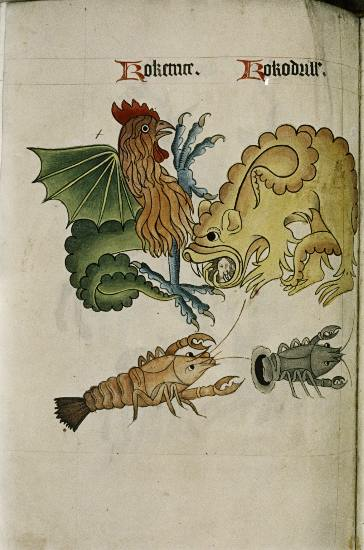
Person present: No